Melaka International Trade Centre

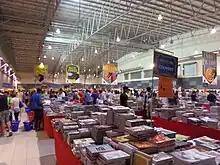
Melaka International Trade Centre exhibition hall

Melaka International Trade Centre (MITC) is a conference centre situated in the town of Ayer Keroh, in the Malaysian state of Malacca. It was officially launched in June 2003 by Mohammad Ali bin Rustam, the former Chief Minister of Malacca as the main hub of the state's MICE tourism.